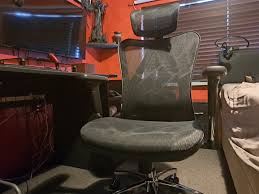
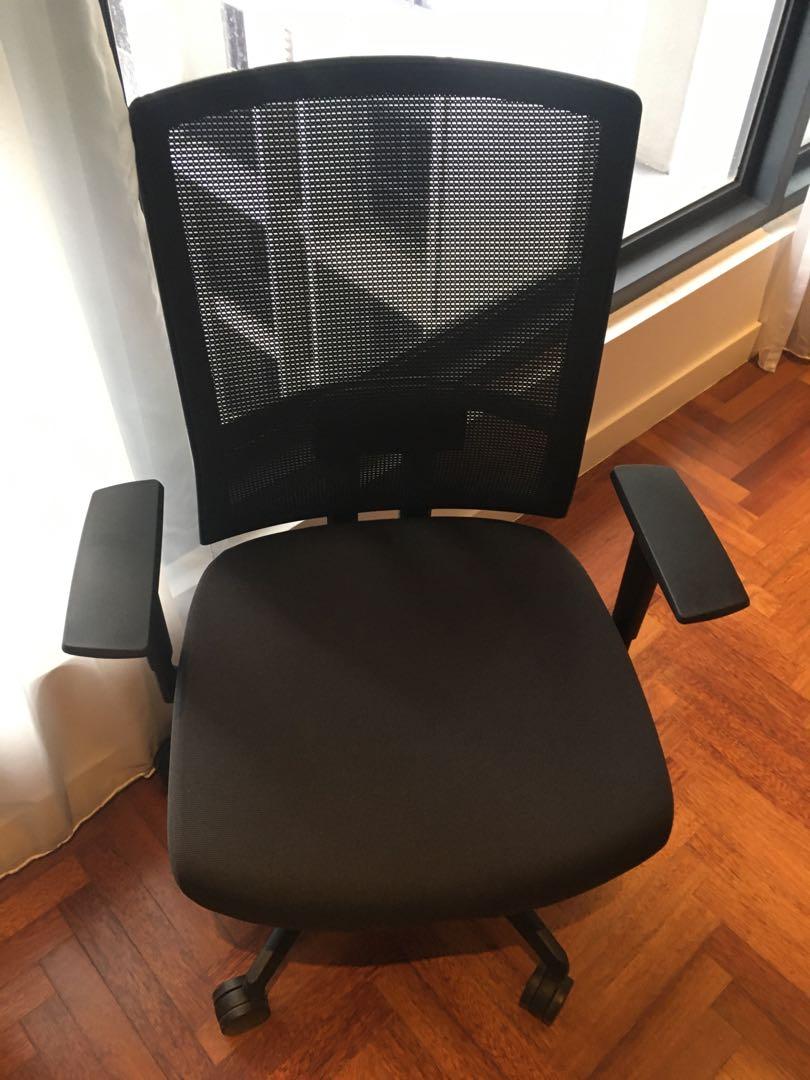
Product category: items_chair
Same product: no